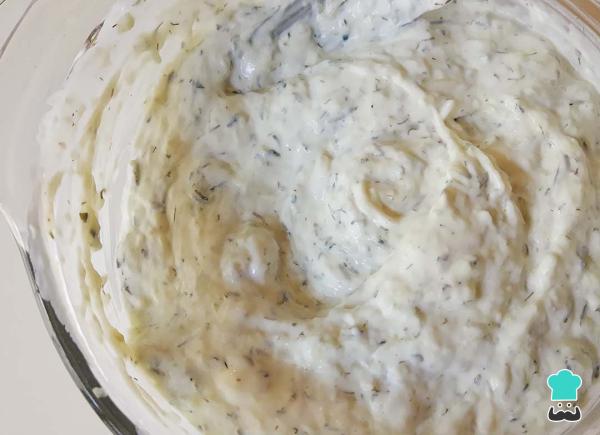
Mezcla el pepino colado con el yogur, el ajo en pasta, el eneldo, el aceite de oliva, el jugo de limón y sal y pimienta al gusto. Reserva la salsa para seguir con la receta de gyros.